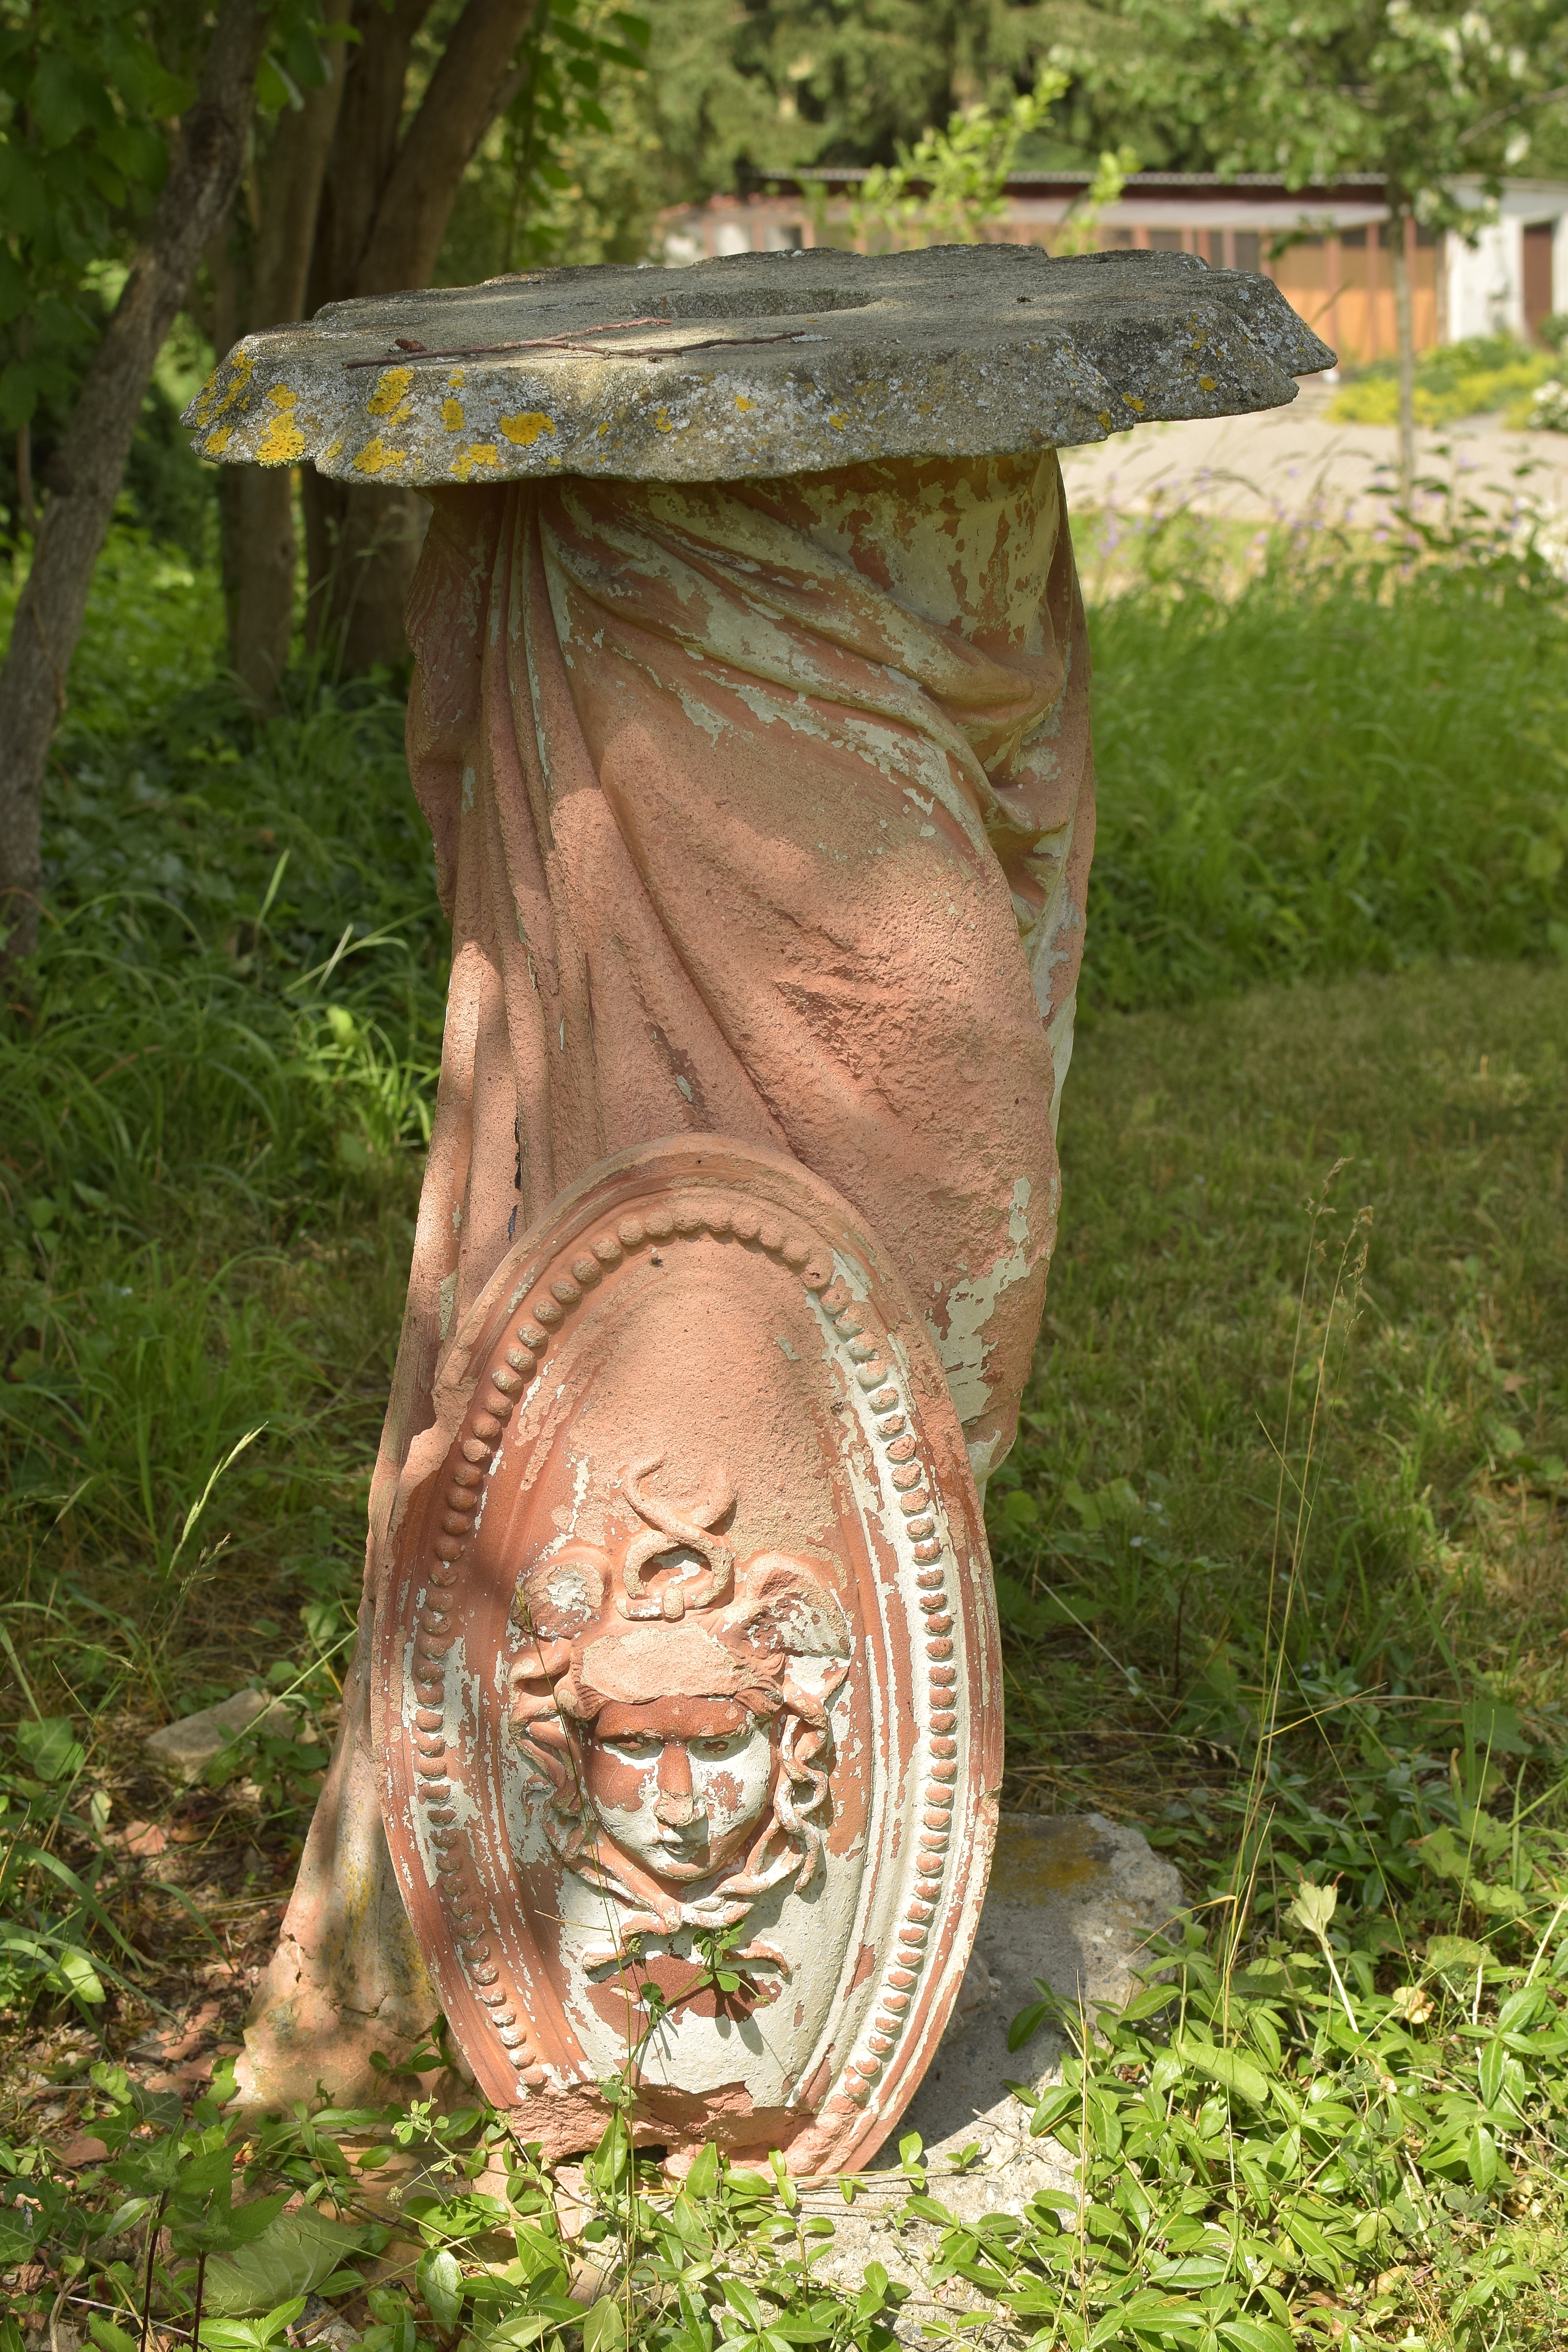
tree, wood, statue, garden, sculpture, art, socket, carving, rose castle, rieder, man made object, outdoor structure, chainsaw carving